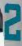
Number: 2